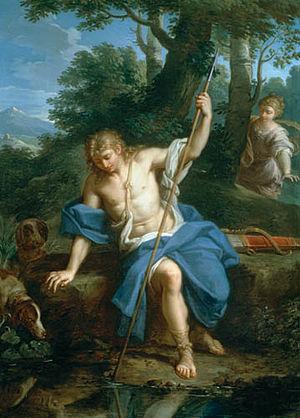
Placido Costanzi, né en 1702 et mort à Rome en 1759 est un peintre italien de la fin de la période baroque.